California county routes in zone G

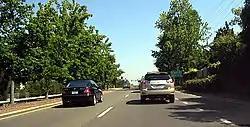
Foothill Expressway, approaching El Monte Road, before the 2021 widening project

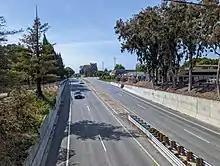
Foothill from the Loyola Corners overpass, looking northwest

County Route G5 (CR G5), more often referred to as Foothill Expressway, is a 4-lane, long, northwest–southeast route in Santa Clara County, California, United States. It connects Palo Alto to the Silicon Valley proper closely paralleling Interstate 280 through the lower Santa Cruz Mountains foothills. CR G5 is part of the Santa Clara County expressway system. The speed limit for Foothill Expressway is 45 MPH.